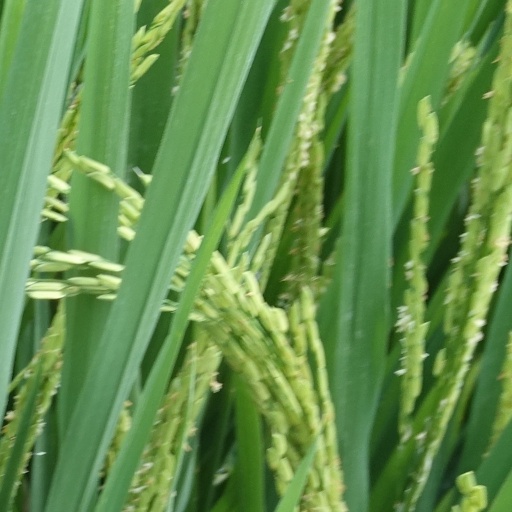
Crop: rice